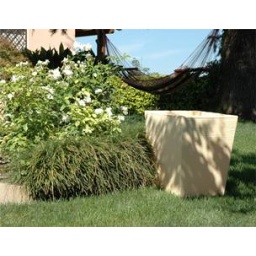
Rosa amaca "Linea Fiore" - Pots for plants and flowers in rotomolded polyethylene